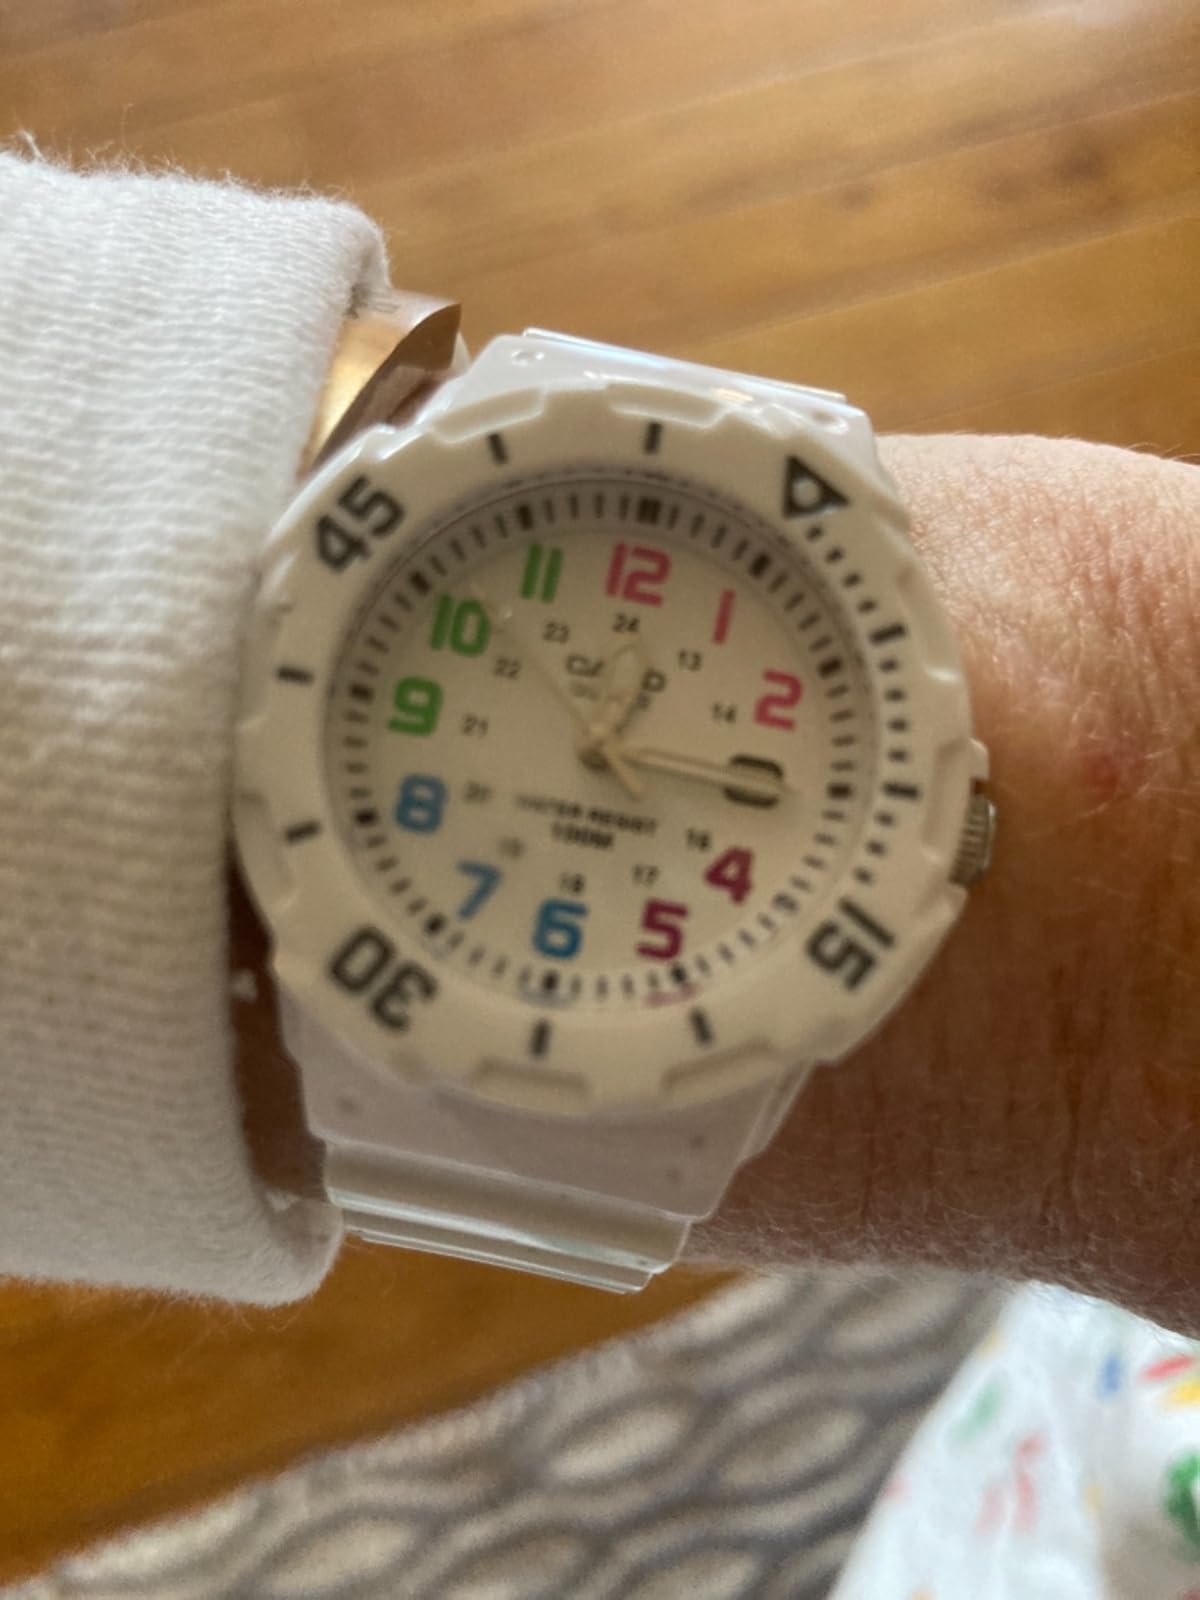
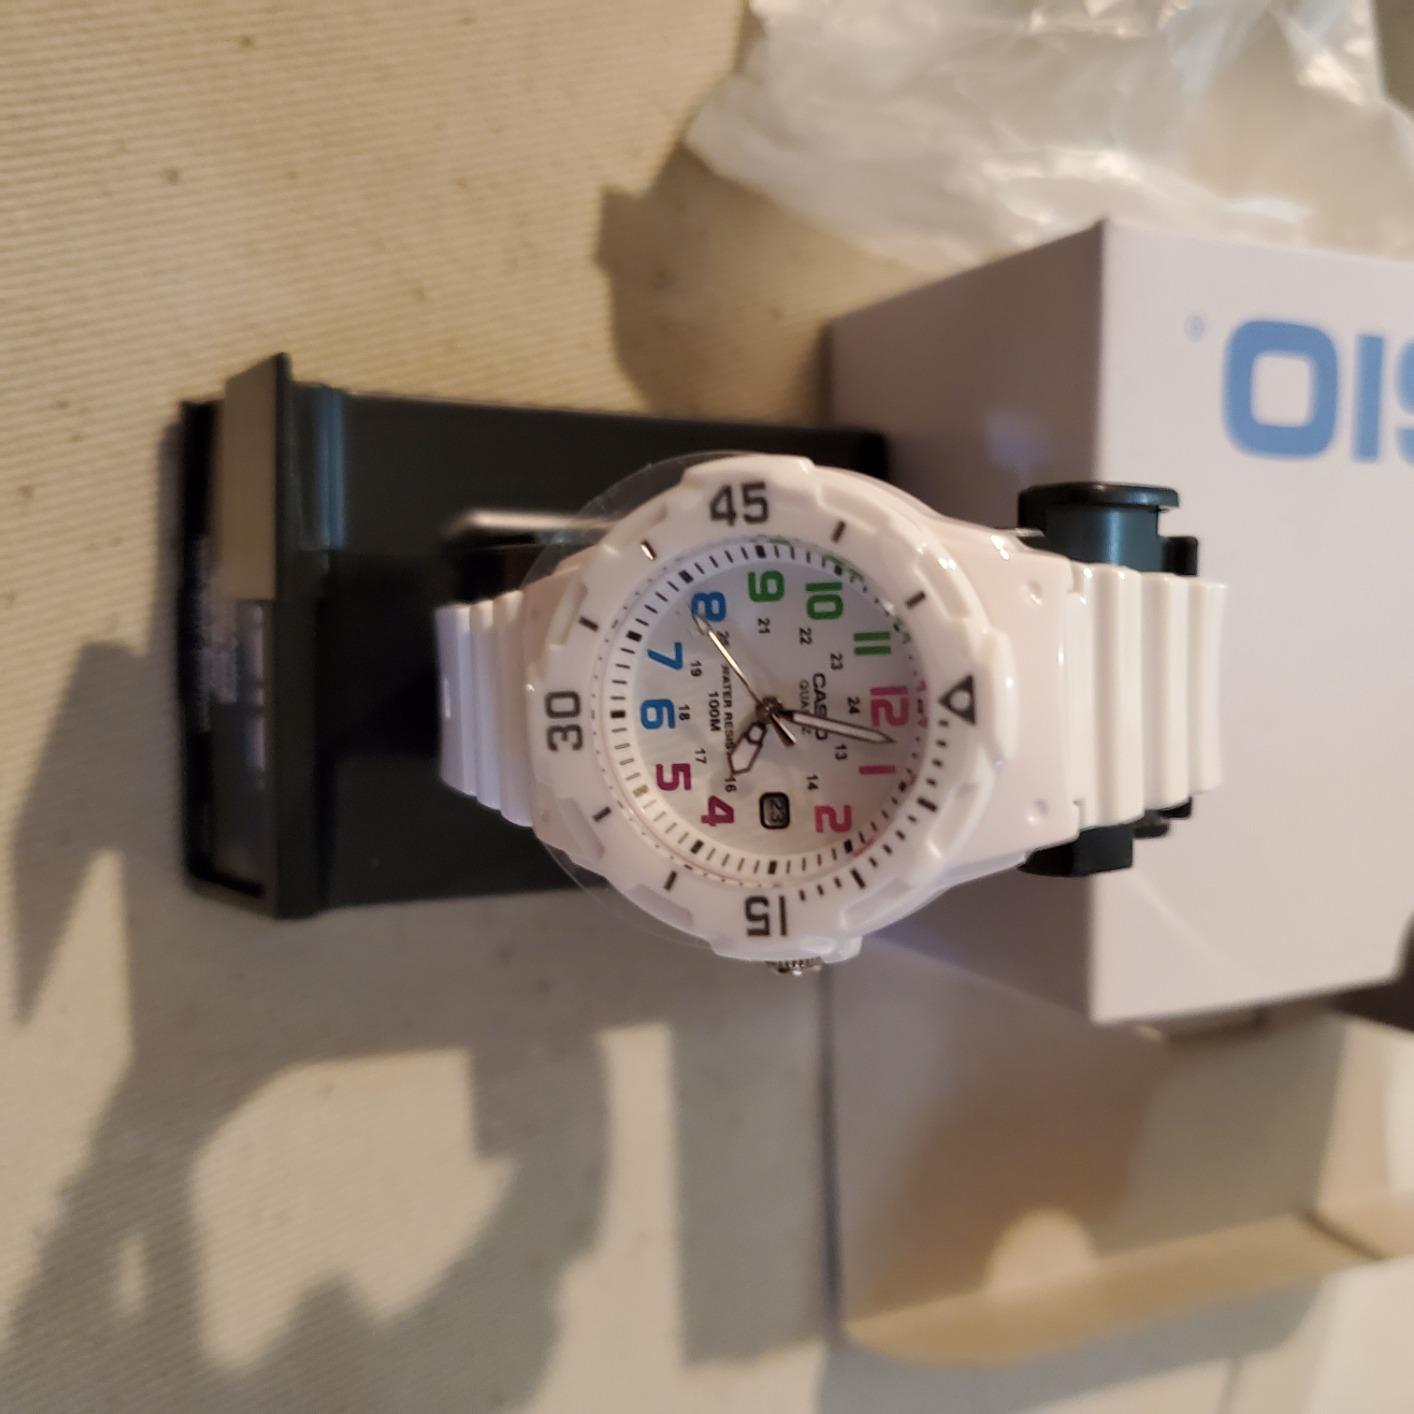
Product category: accessories_watch
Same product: yes